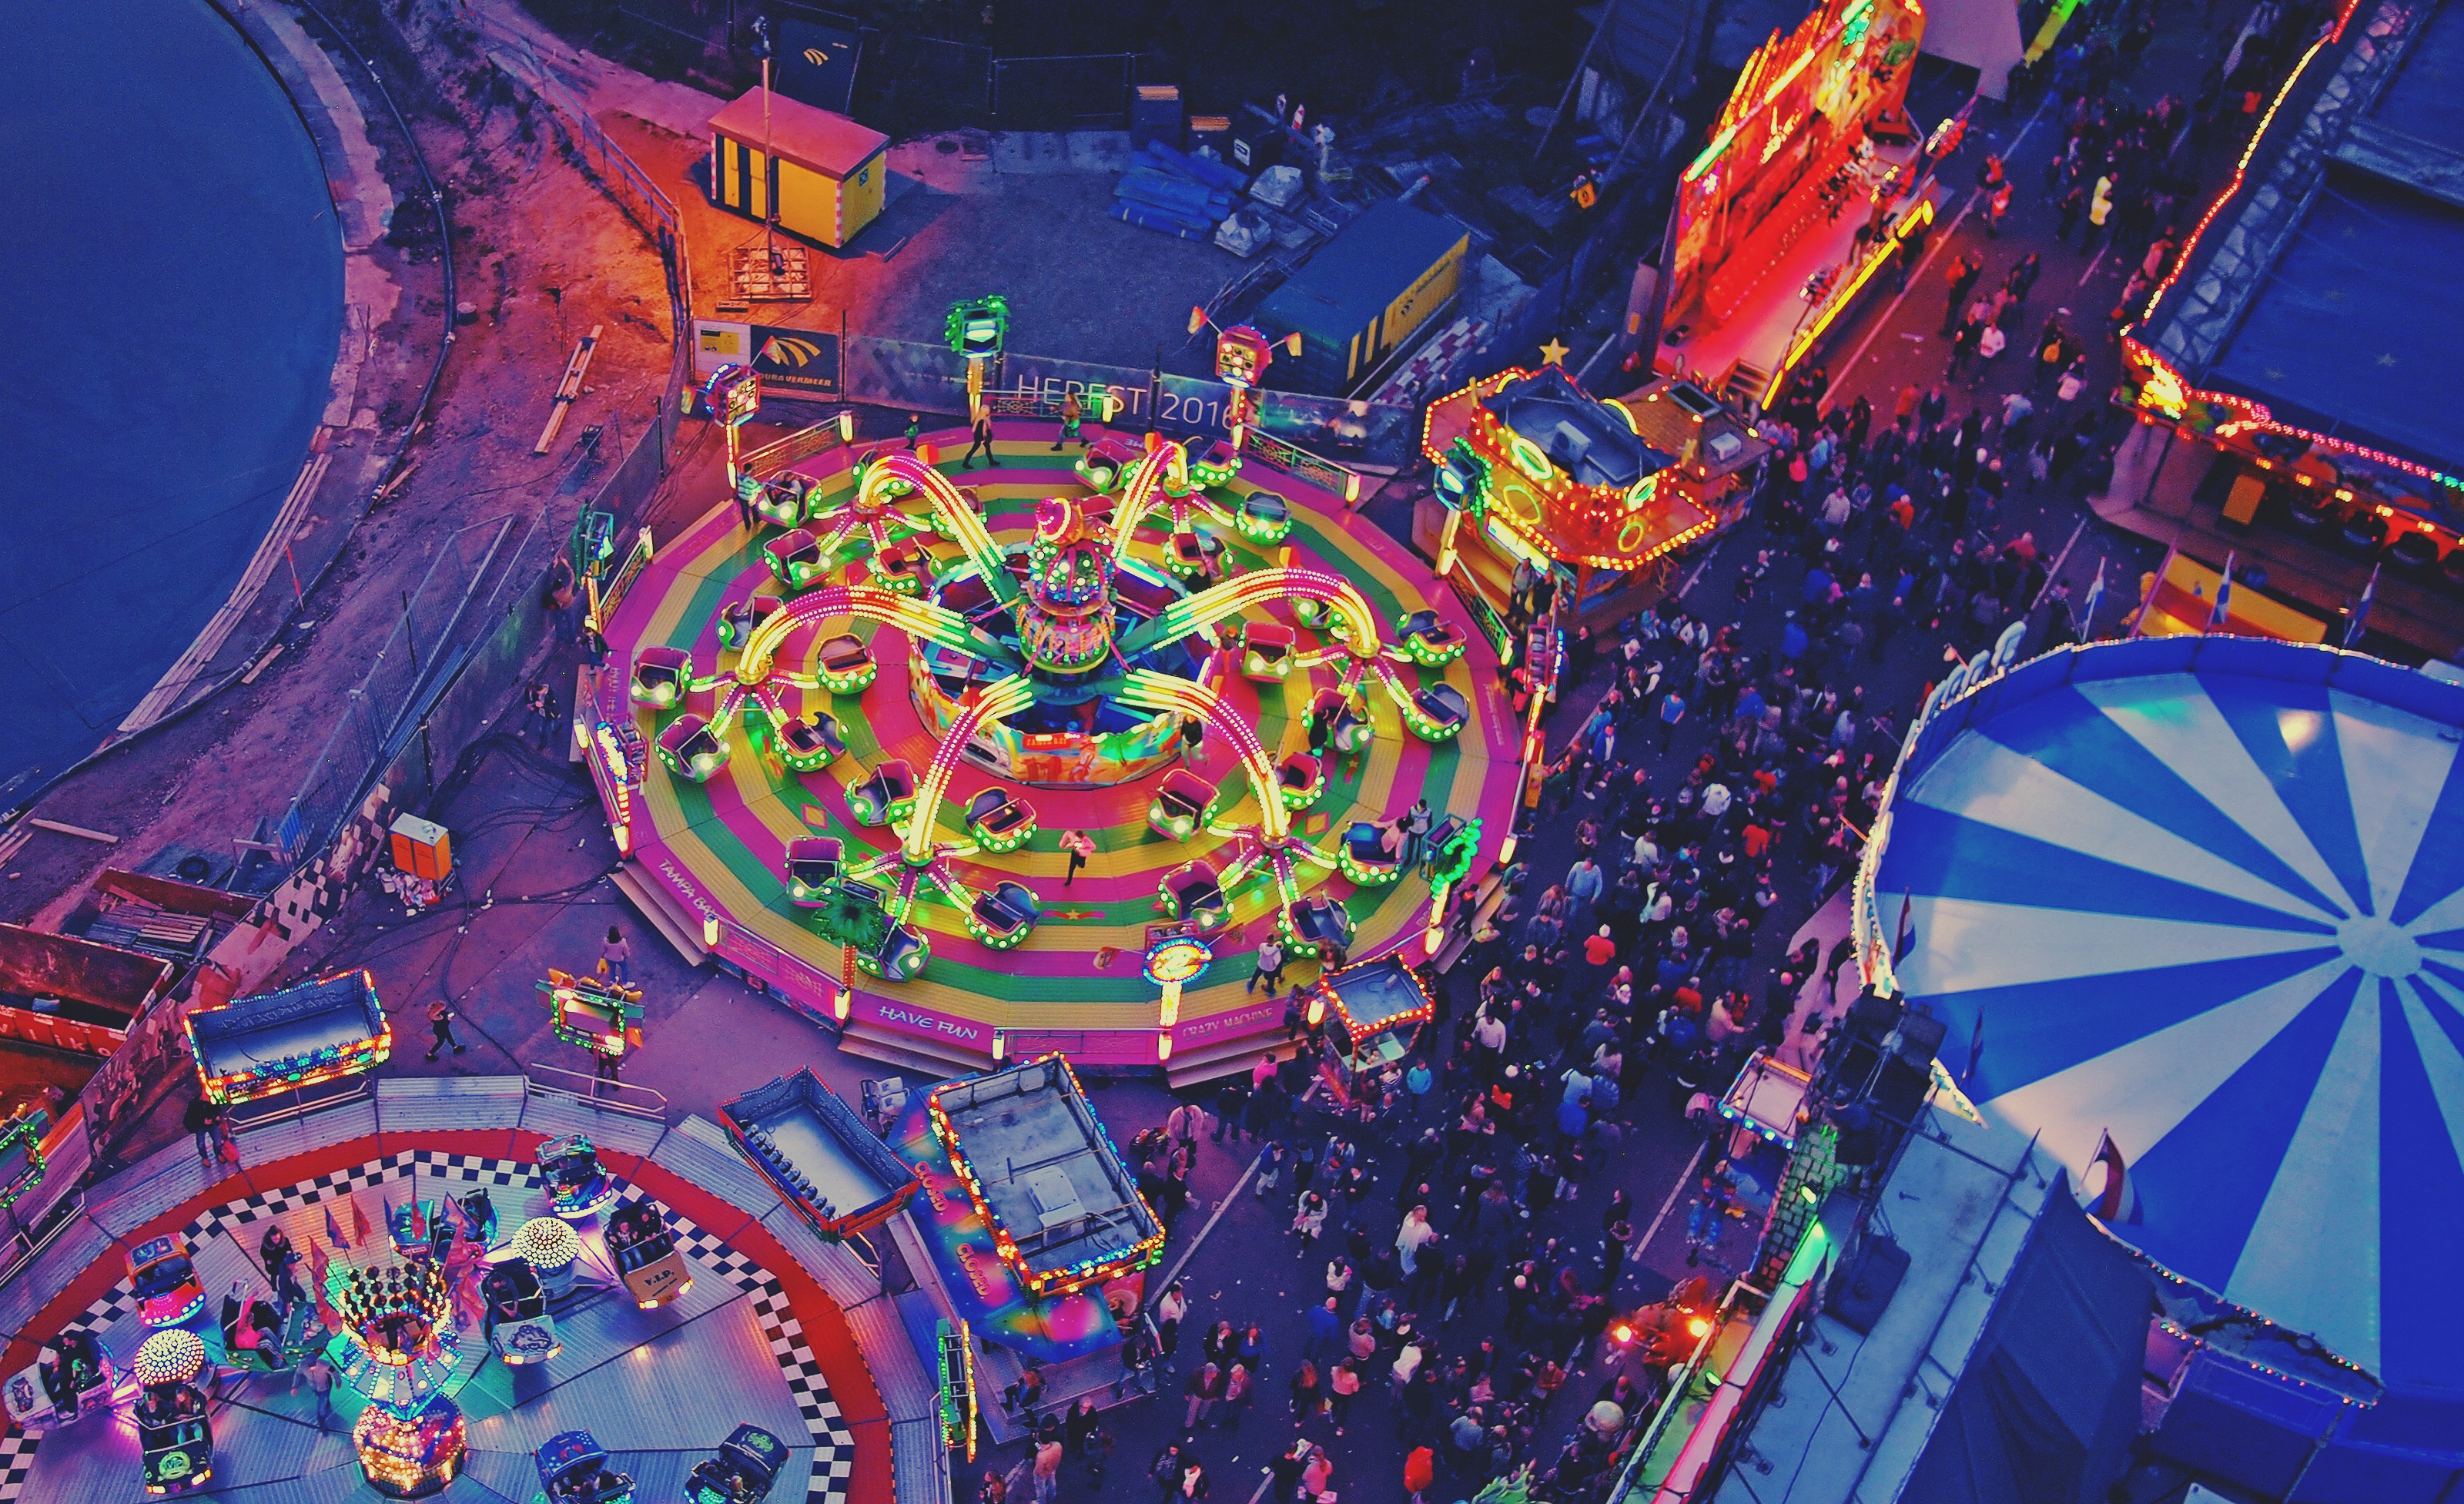
carnival, amusement park, festival, screenshot, psychedelic art